Aly Raisman

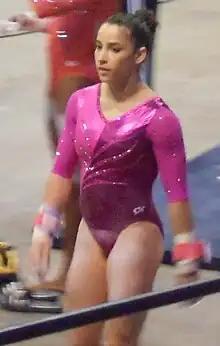
Raisman at the 2012 U.S. Classic

At the beginning of March, Raisman competed at the American Cup in New York City, placing second behind Jordyn Wieber. Then at the end of March, she competed at the City of Jesolo Trophy, where she finished second in the all-around and helped the American team win the gold medal. She then won the all-around title at the U.S. Classic in Chicago. In June, Raisman competed at the National Championships in St. Louis. She placed third in the all-around and finished first on balance beam and on floor exercise. At the beginning of July, Raisman placed third all-around at the Olympic Trials in San Jose, California. She also placed first on both the balance beam and floor exercise. Afterward, she was chosen as a member of the team that would be sent to the 2012 Summer Olympics alongside Gabby Douglas, McKayla Maroney, Kyla Ross, and Jordyn Wieber. Raisman was the oldest at 18 and was named captain of the team.